123rd Field Artillery Regiment

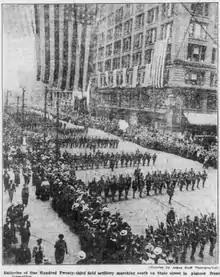
123rd Field Artillery parades in Chicago 1919

with Headquarters Battery and Service Battery, 210th Field Artillery Battalion (organized and Federally recognized 1 March 1954 at Monmouth), and consolidated unit designated as Headquarters Battery and Service Battery, 210th Field Artillery Battalion, elements of the 33d Infantry Division